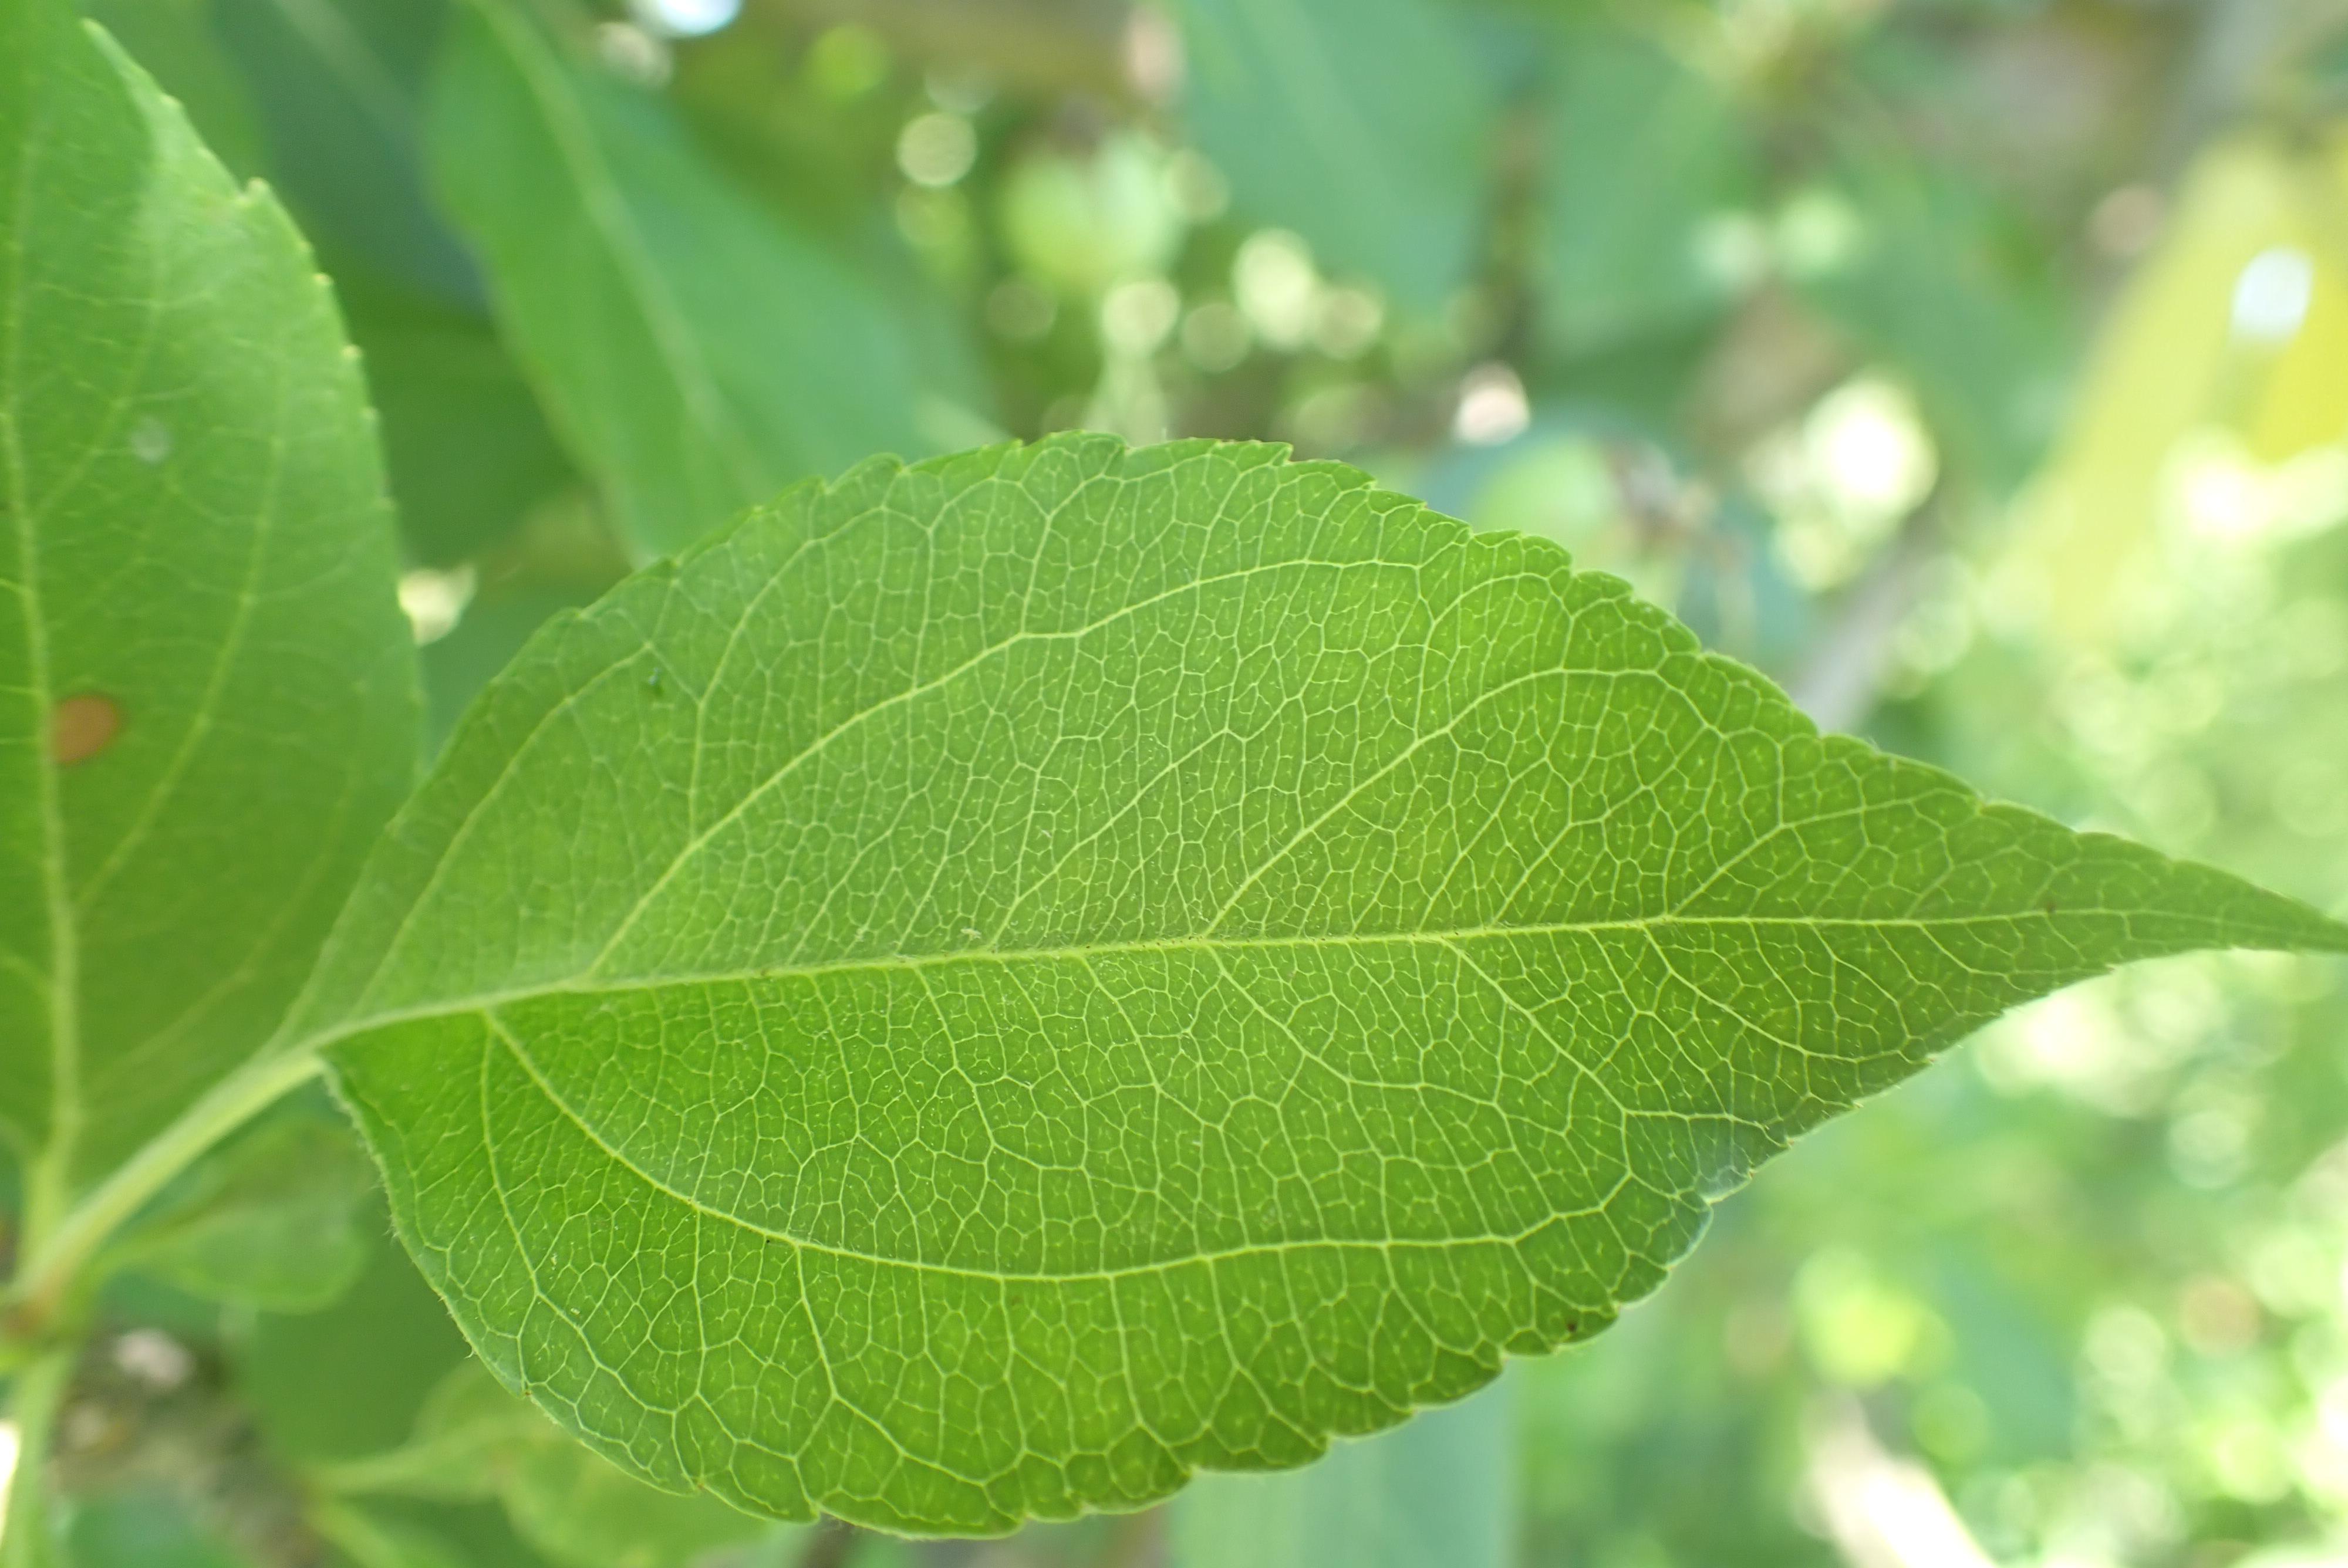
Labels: healthy